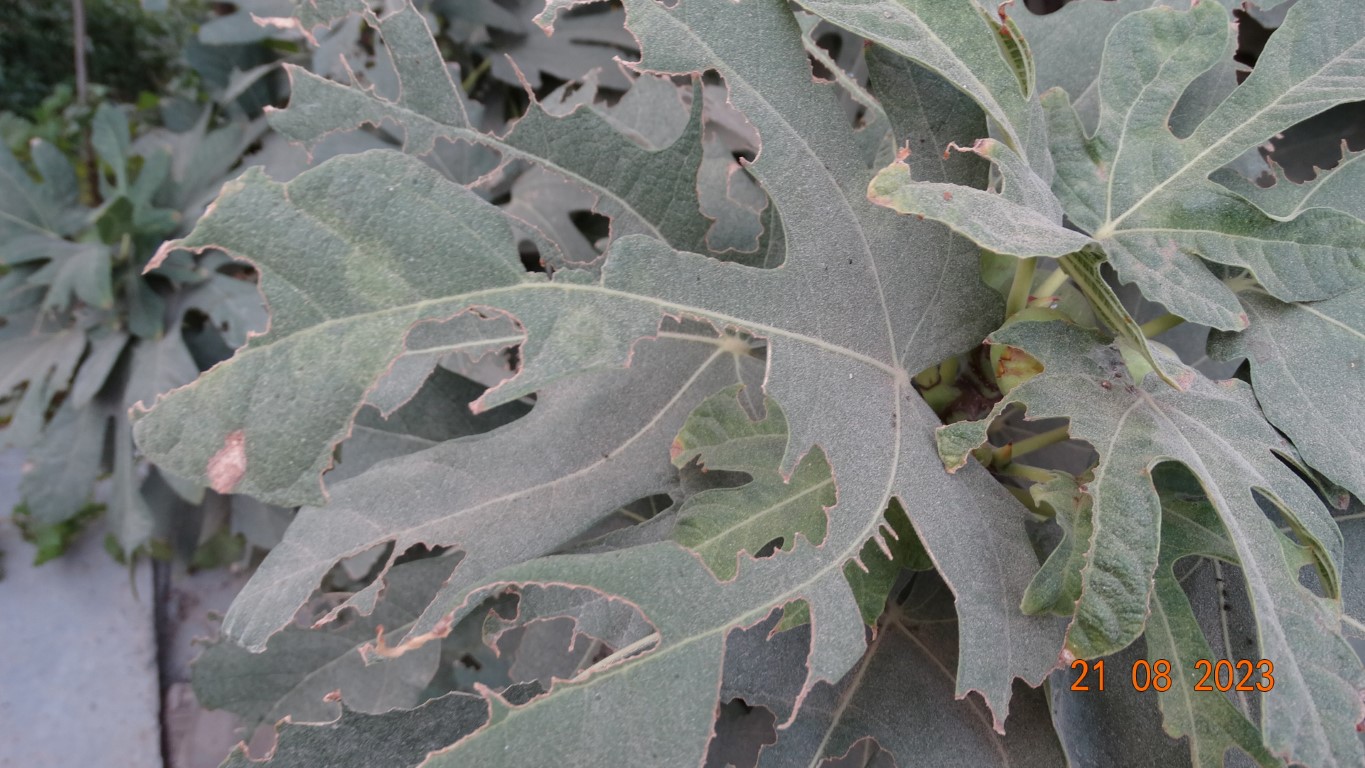
Label: infected